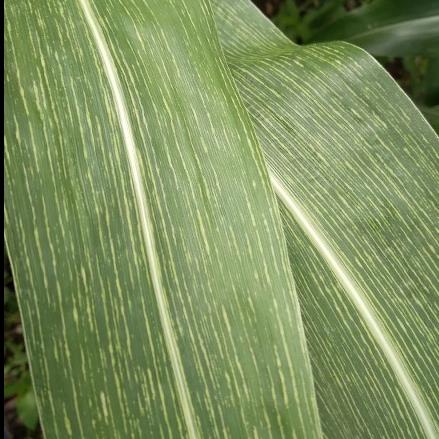
Crop: Maize
Condition: stripe-d